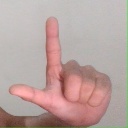
अक्षर: ल